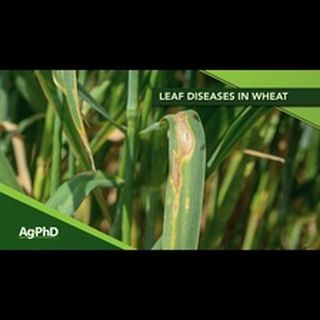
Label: wheat_tan_spot